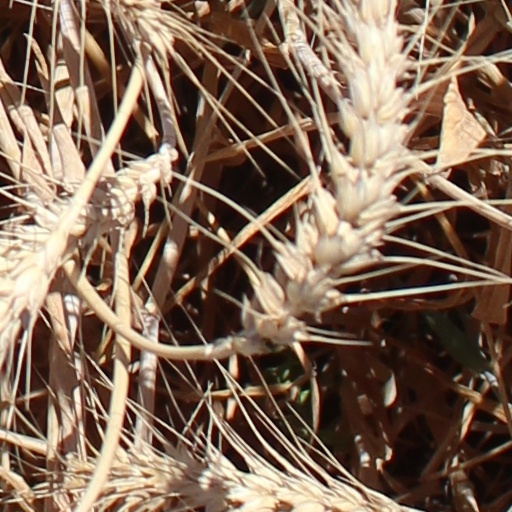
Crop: wheat